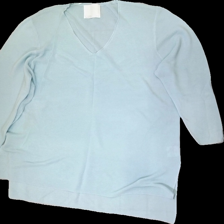
View: front
Type: Sweater
Category: Ladies
Brand: Not in the list
Brand text on label: samsa
Colors: Blue
Material: 100% Viscose
Cut: Regular, C-collar
Size: 48
Price range: 50-100
Recommended usage: Reuse
Description: blue knitted sweater